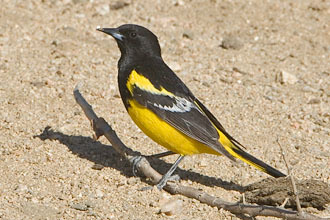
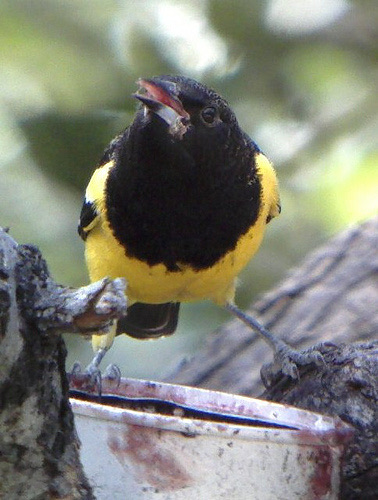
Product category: misc
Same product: yes